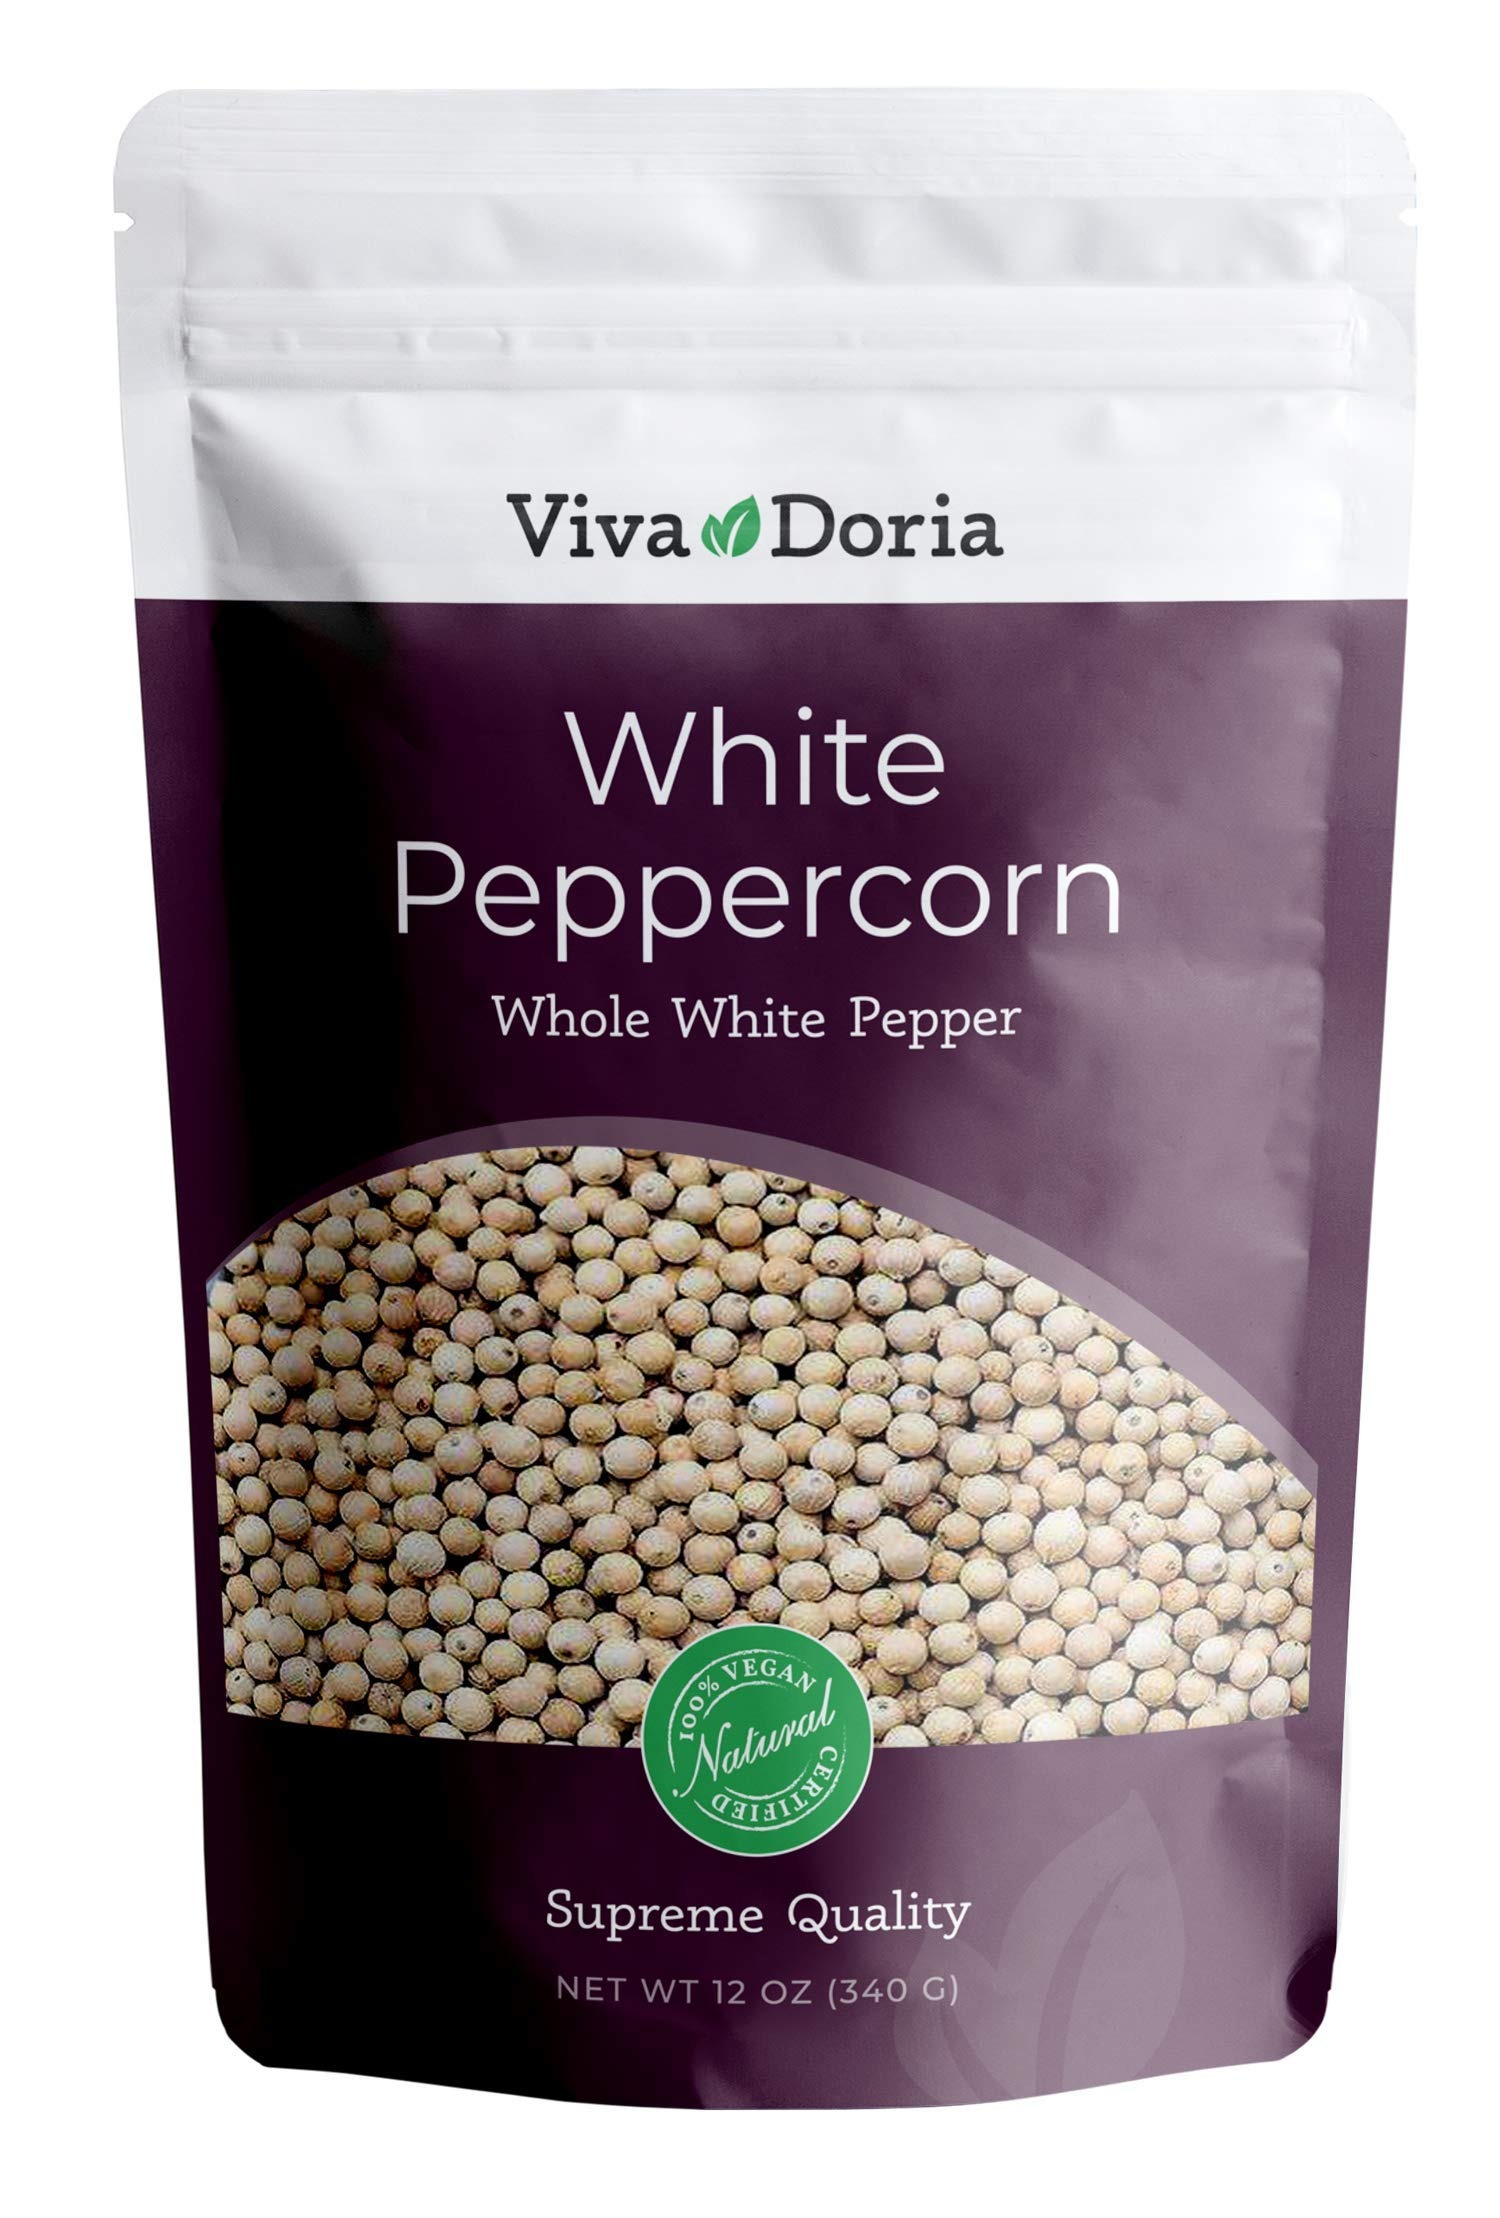
Item Name: Viva Doria White Peppercorn, Whole White Pepper, 12 Oz For Grinder Refill
Bullet Point 1: CULINARY TREASURE: White peppercorn's distinctive flavor, versatility, and unique processing set it apart and make it a prized spice in the culinary world.
Bullet Point 2: SELECTIVELY SOURCED: The unique combination of factors in India, including the ideal climate and nutrient-rich soil, contributes to the development of peppercorns of unparalleled quality.
Bullet Point 3: UNIQUE FLAVOR: They possess subtle earthy notes, hints of citrus, and a delicate spiciness. The absence of the husk allows the true essence of the peppercorn to shine through, delivering a nuanced and well-balanced flavor profile.
Bullet Point 4: RECLOSABLE STANDUP POUCH: Comes in a resealable standup pouch bag, making it convenient to use.
Bullet Point 5: Country of ORIGIN: India, packaged in the USA.
Product Description: Our great white peppercorn is a premium spice that boasts exceptional quality and a distinguished flavor profile. Sourced and selected with utmost care, our white peppercorns undergo a meticulous process that ensures their superior taste and purity. White peppercorns are derived from the same plant as black peppercorns, known as Piper nigrum. However, what sets white peppercorns apart is the removal of the outer black husk, resulting in a pale, creamy color. This meticulous process yields a refined and milder flavor. It’s often described as earthy, slightly spicy, and less pungent than black peppercorns. It offers a subtle heat that gradually builds on the palate, allowing for a nuanced and balanced taste experience. The absence of the outer husk gives white peppercorns a smoother and more delicate flavor, with hints of citrus and a subtle floral undertone. White peppercorns offer versatility in culinary applications. They are commonly used in dishes where a milder pepper flavor is desired, such as creamy sauces, mashed potatoes, soups, and marinades.
Value: 12.0
Unit: Ounce

Price: 13.99